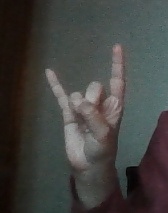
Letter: la